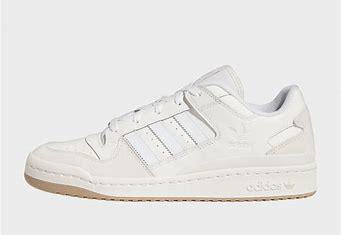
Brand: adidas
Model: originals Adidas Originals Forum